List of Intel Core processors

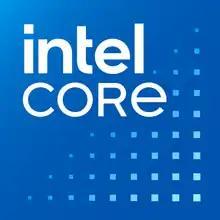
The latest badge promoting the Intel Core branding

The following is a list of Intel Core processors. This includes Intel's original Core (Solo/Duo) mobile series based on the Enhanced Pentium M microarchitecture, as well as its Core 2- (Solo/Duo/Quad/Extreme), Core i3-, Core i5-, Core i7-, Core i9-, Core M- (m3/m5/m7/m9), Core 3-, Core 5-, and Core 7- Core 9-, branded processors.